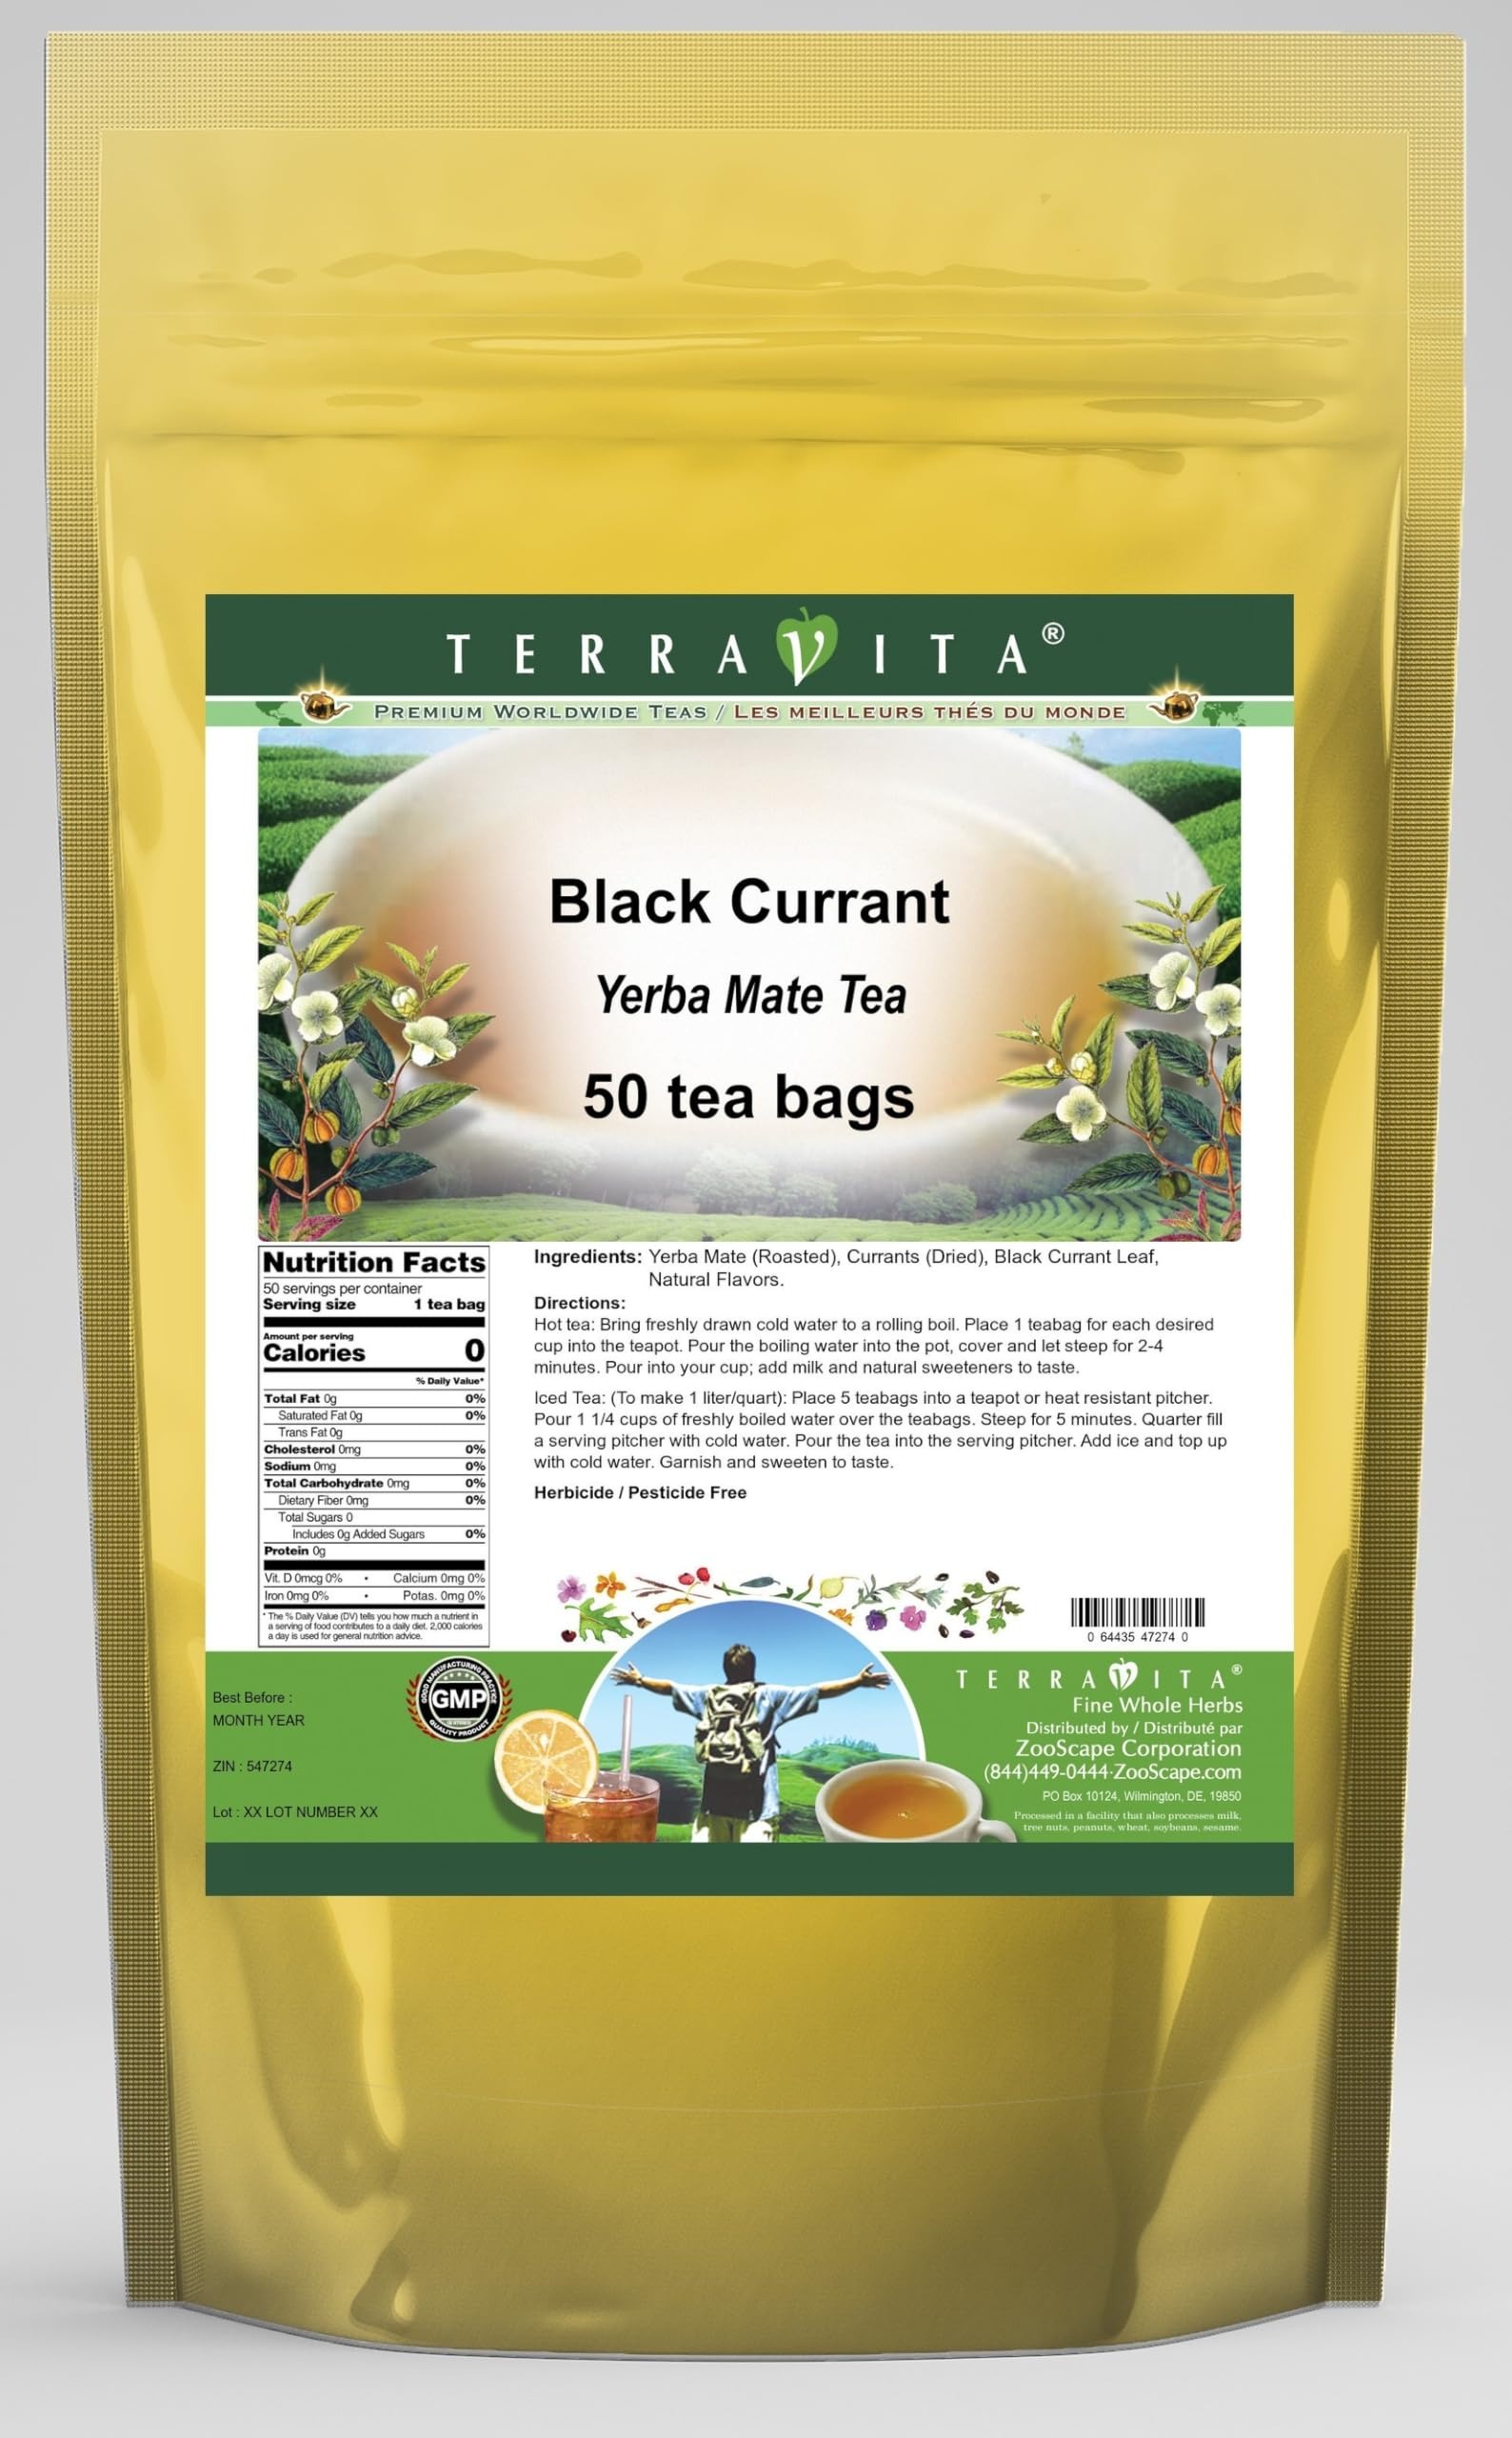
Item Name: Black Currant Yerba Mate Tea (50 tea bags, ZIN: 547274) - 2 Pack
Bullet Point 1: Our Black Currant Yerba Mate tea is a scrumptuous all-natural flavored Yerba Mate coffee substitute with Currants and Black Currant Leaf that will refresh you with its terrific taste! You will enjoy the earthy and acidity-free Black Currant aroma and flavor again and again! - Ingredients: Yerba Mate, Currants, Black Currant Leaf and Natural Black Currant Flavor.
Bullet Point 2: No fillers.
Bullet Point 3: Manufacturer: TerraVita
Bullet Point 4: Size: 50 tea bags
Bullet Point 5: Yerba Mate Tea Bags - Packed in a convenient upright pouch!
Product Description: Our Black Currant Yerba Mate tea is a scrumptuous all-natural flavored Yerba Mate coffee substitute with Currants and Black Currant Leaf that will refresh you with its terrific taste! You will enjoy the earthy and acidity-free Black Currant aroma and flavor again and again! - Ingredients: Yerba Mate, Currants, Black Currant Leaf and Natural Black Currant Flavor. - Hot tea brewing method: Bring freshly drawn cold water to a rolling boil. Place 1 teabag for each desired cup into the teapot. Pour the boiling water into the pot, cover and let steep for 2-4 minutes. Pour into your cup; add milk and natural sweeteners to taste. - Iced tea brewing method: (To make 1 liter/quart): Place 5 teabags into a teapot or heat resistant pitcher. Pour 1 1/4 cups of freshly boiled water over the teabags. Steep for 5 minutes. Quarter fill a serving pitcher with cold water. Pour the tea into the serving pitcher. Add ice and top up with cold water. Garnish and sweeten to taste. - TerraVita is an exclusive line of premium-quality, natural source products that use only the finest, purest and most potent ingredients found around the world. TerraVita is hallmarked by the highest possible standards of purity, potency, stability and freshness. All of our products are prepared with the highest elements of quality control, from raw materials through the entire manufacturing process, up to and including the moment that the bottles or bags are sealed for freshness and shipped out to you. Our highest possible standards are certified by independent laboratories and backed by our personal guarantee. - TerraVita exists to meet and ensure your family's health and wellness without the harmful effects of chemicals and health products. We strive to make all of our products affordable and reliable and are cons
Value: 100.0
Unit: Count

Price: 64.31